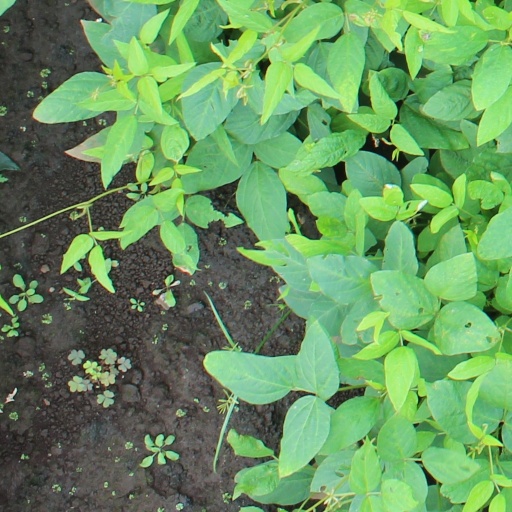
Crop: soybean